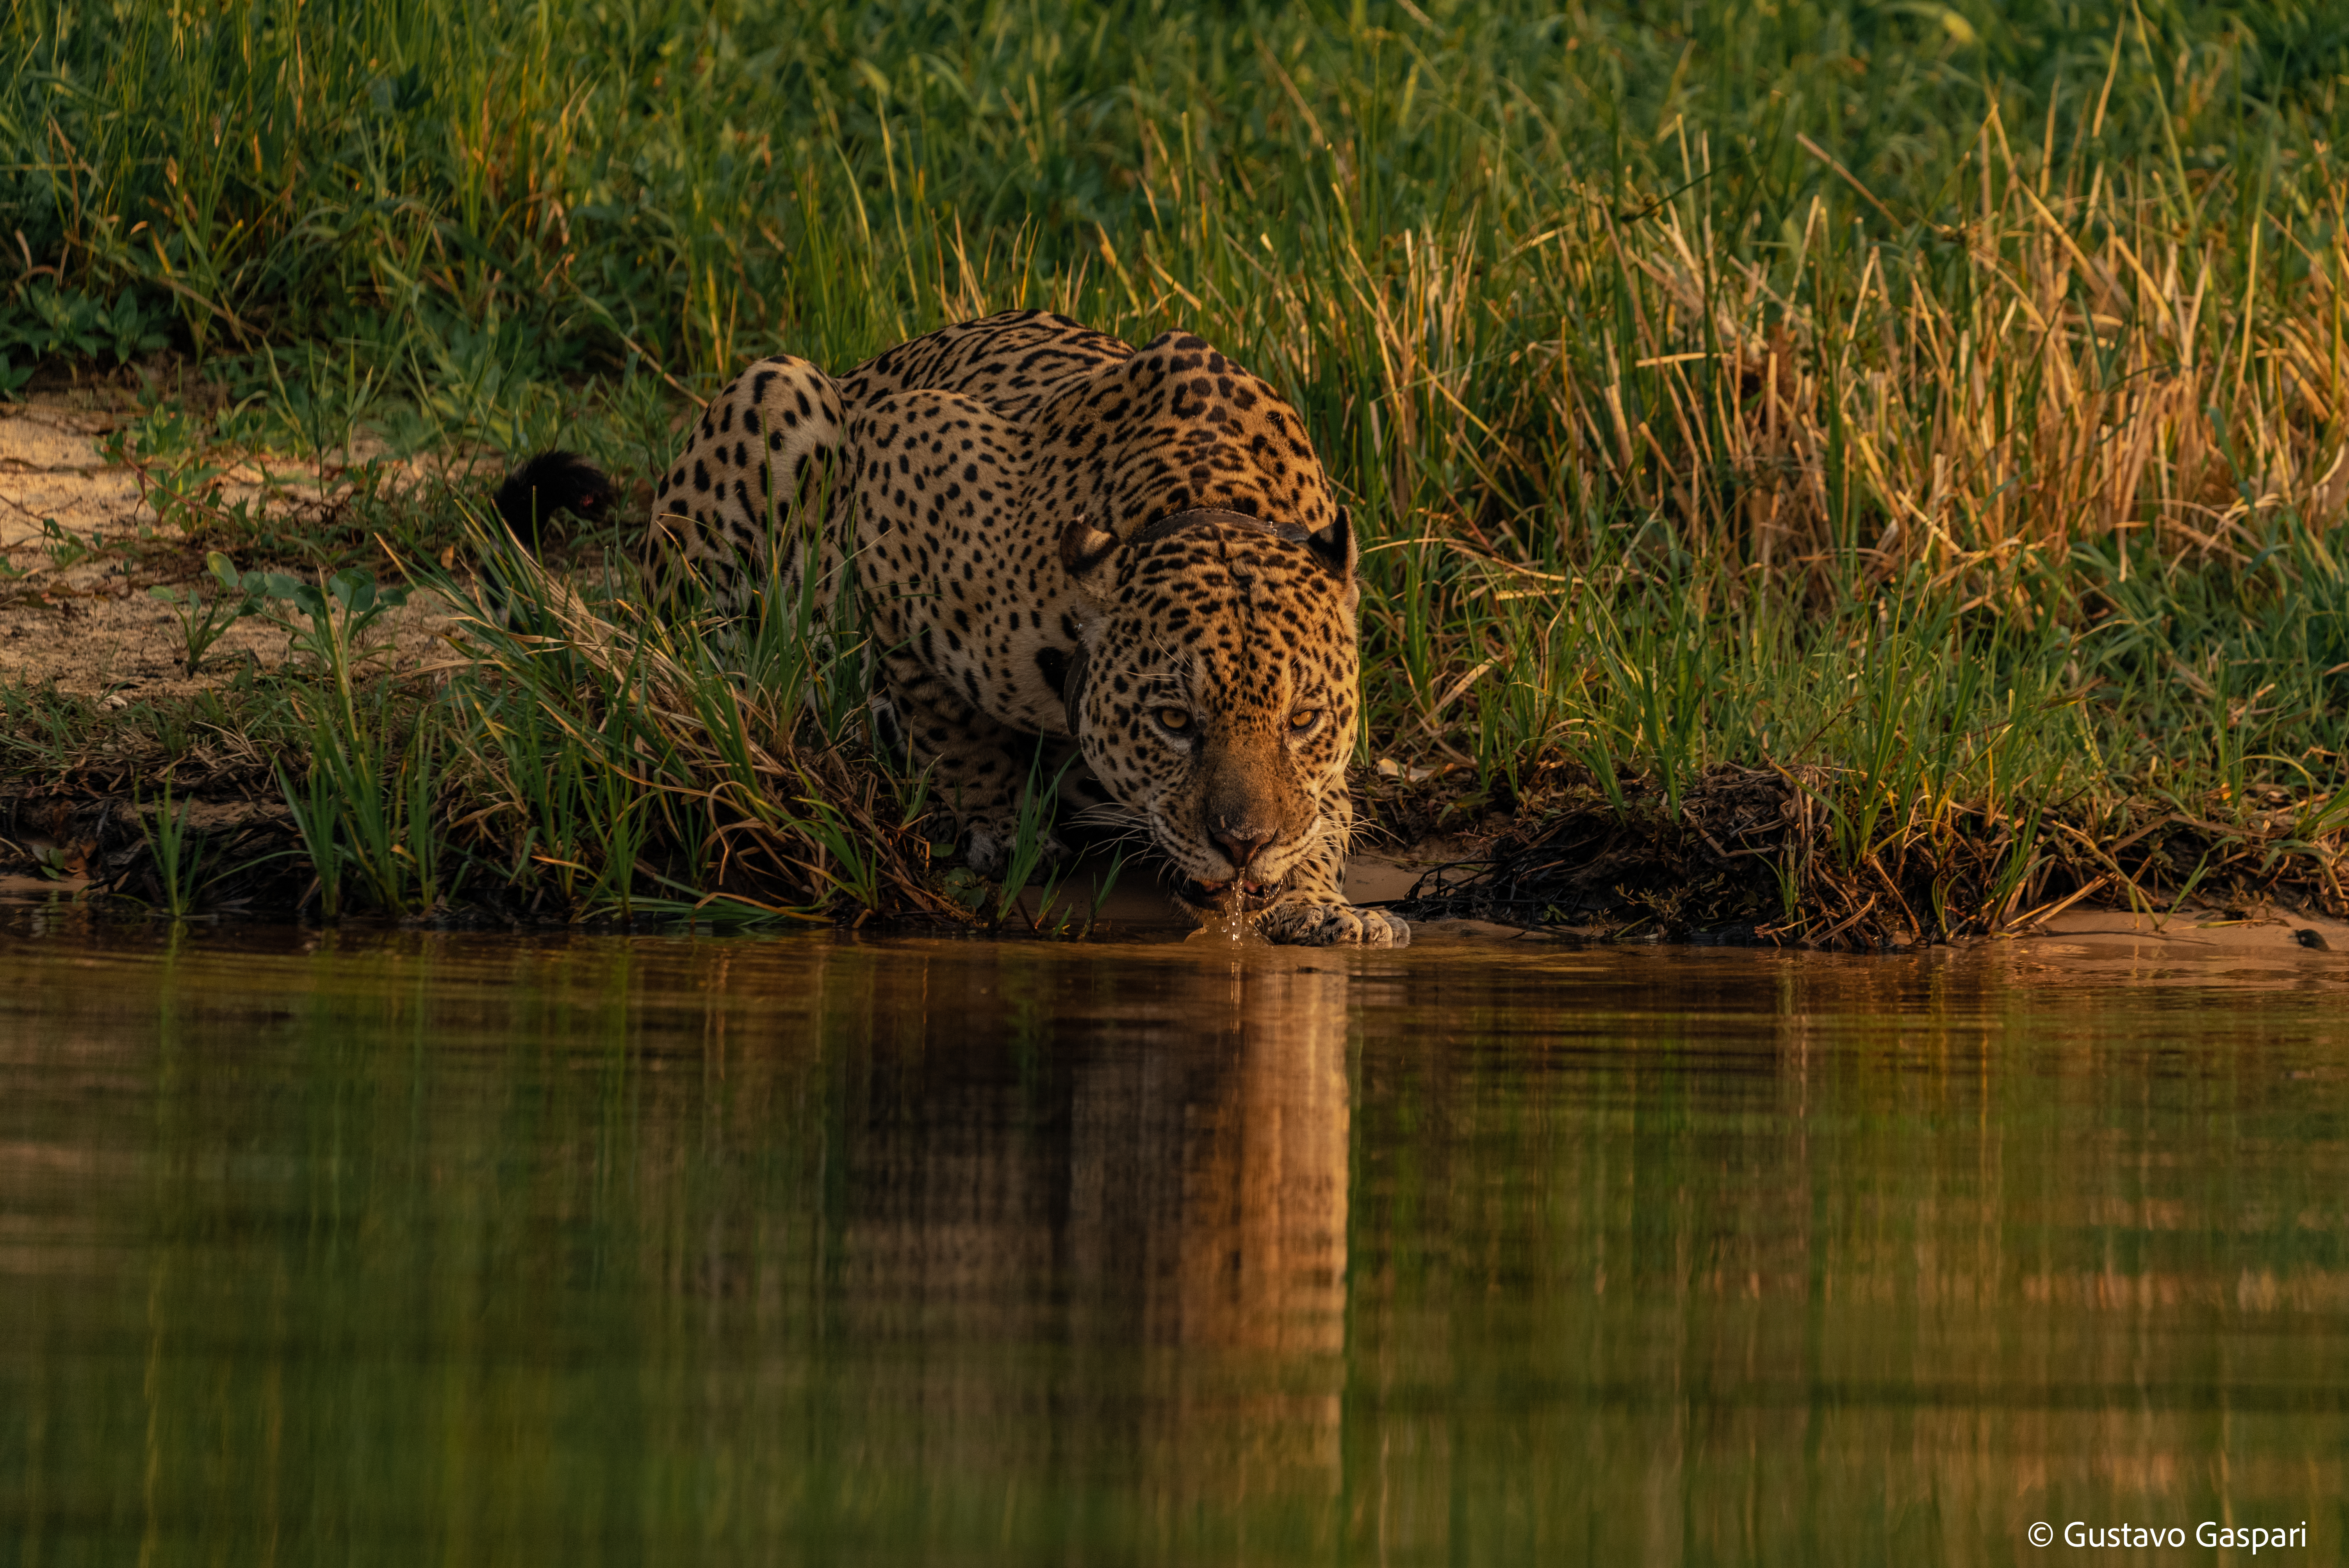
Jaguar: Ousado